LexisNexis

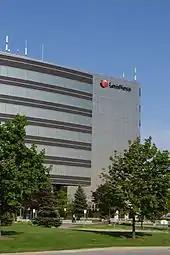
LexisNexis office in Markham, a suburb of Toronto, Ontario, Canada

According to Trudi Bellardo Hahn and Charles P. Bourne, LexisNexis (originally founded as LEXIS) is historically significant because it was the first of the early information services to both envision and actually bring about a future in which large populations of end users would directly interact with computer databases, rather than going through professional intermediaries like librarians. The developers of several other early information services in the 1970s harbored similar ambitions (e.g., OCLC's WorldCat), but met with financial, structural, and technological constraints and were forced to retreat to the professional intermediary model until the early 1990s.